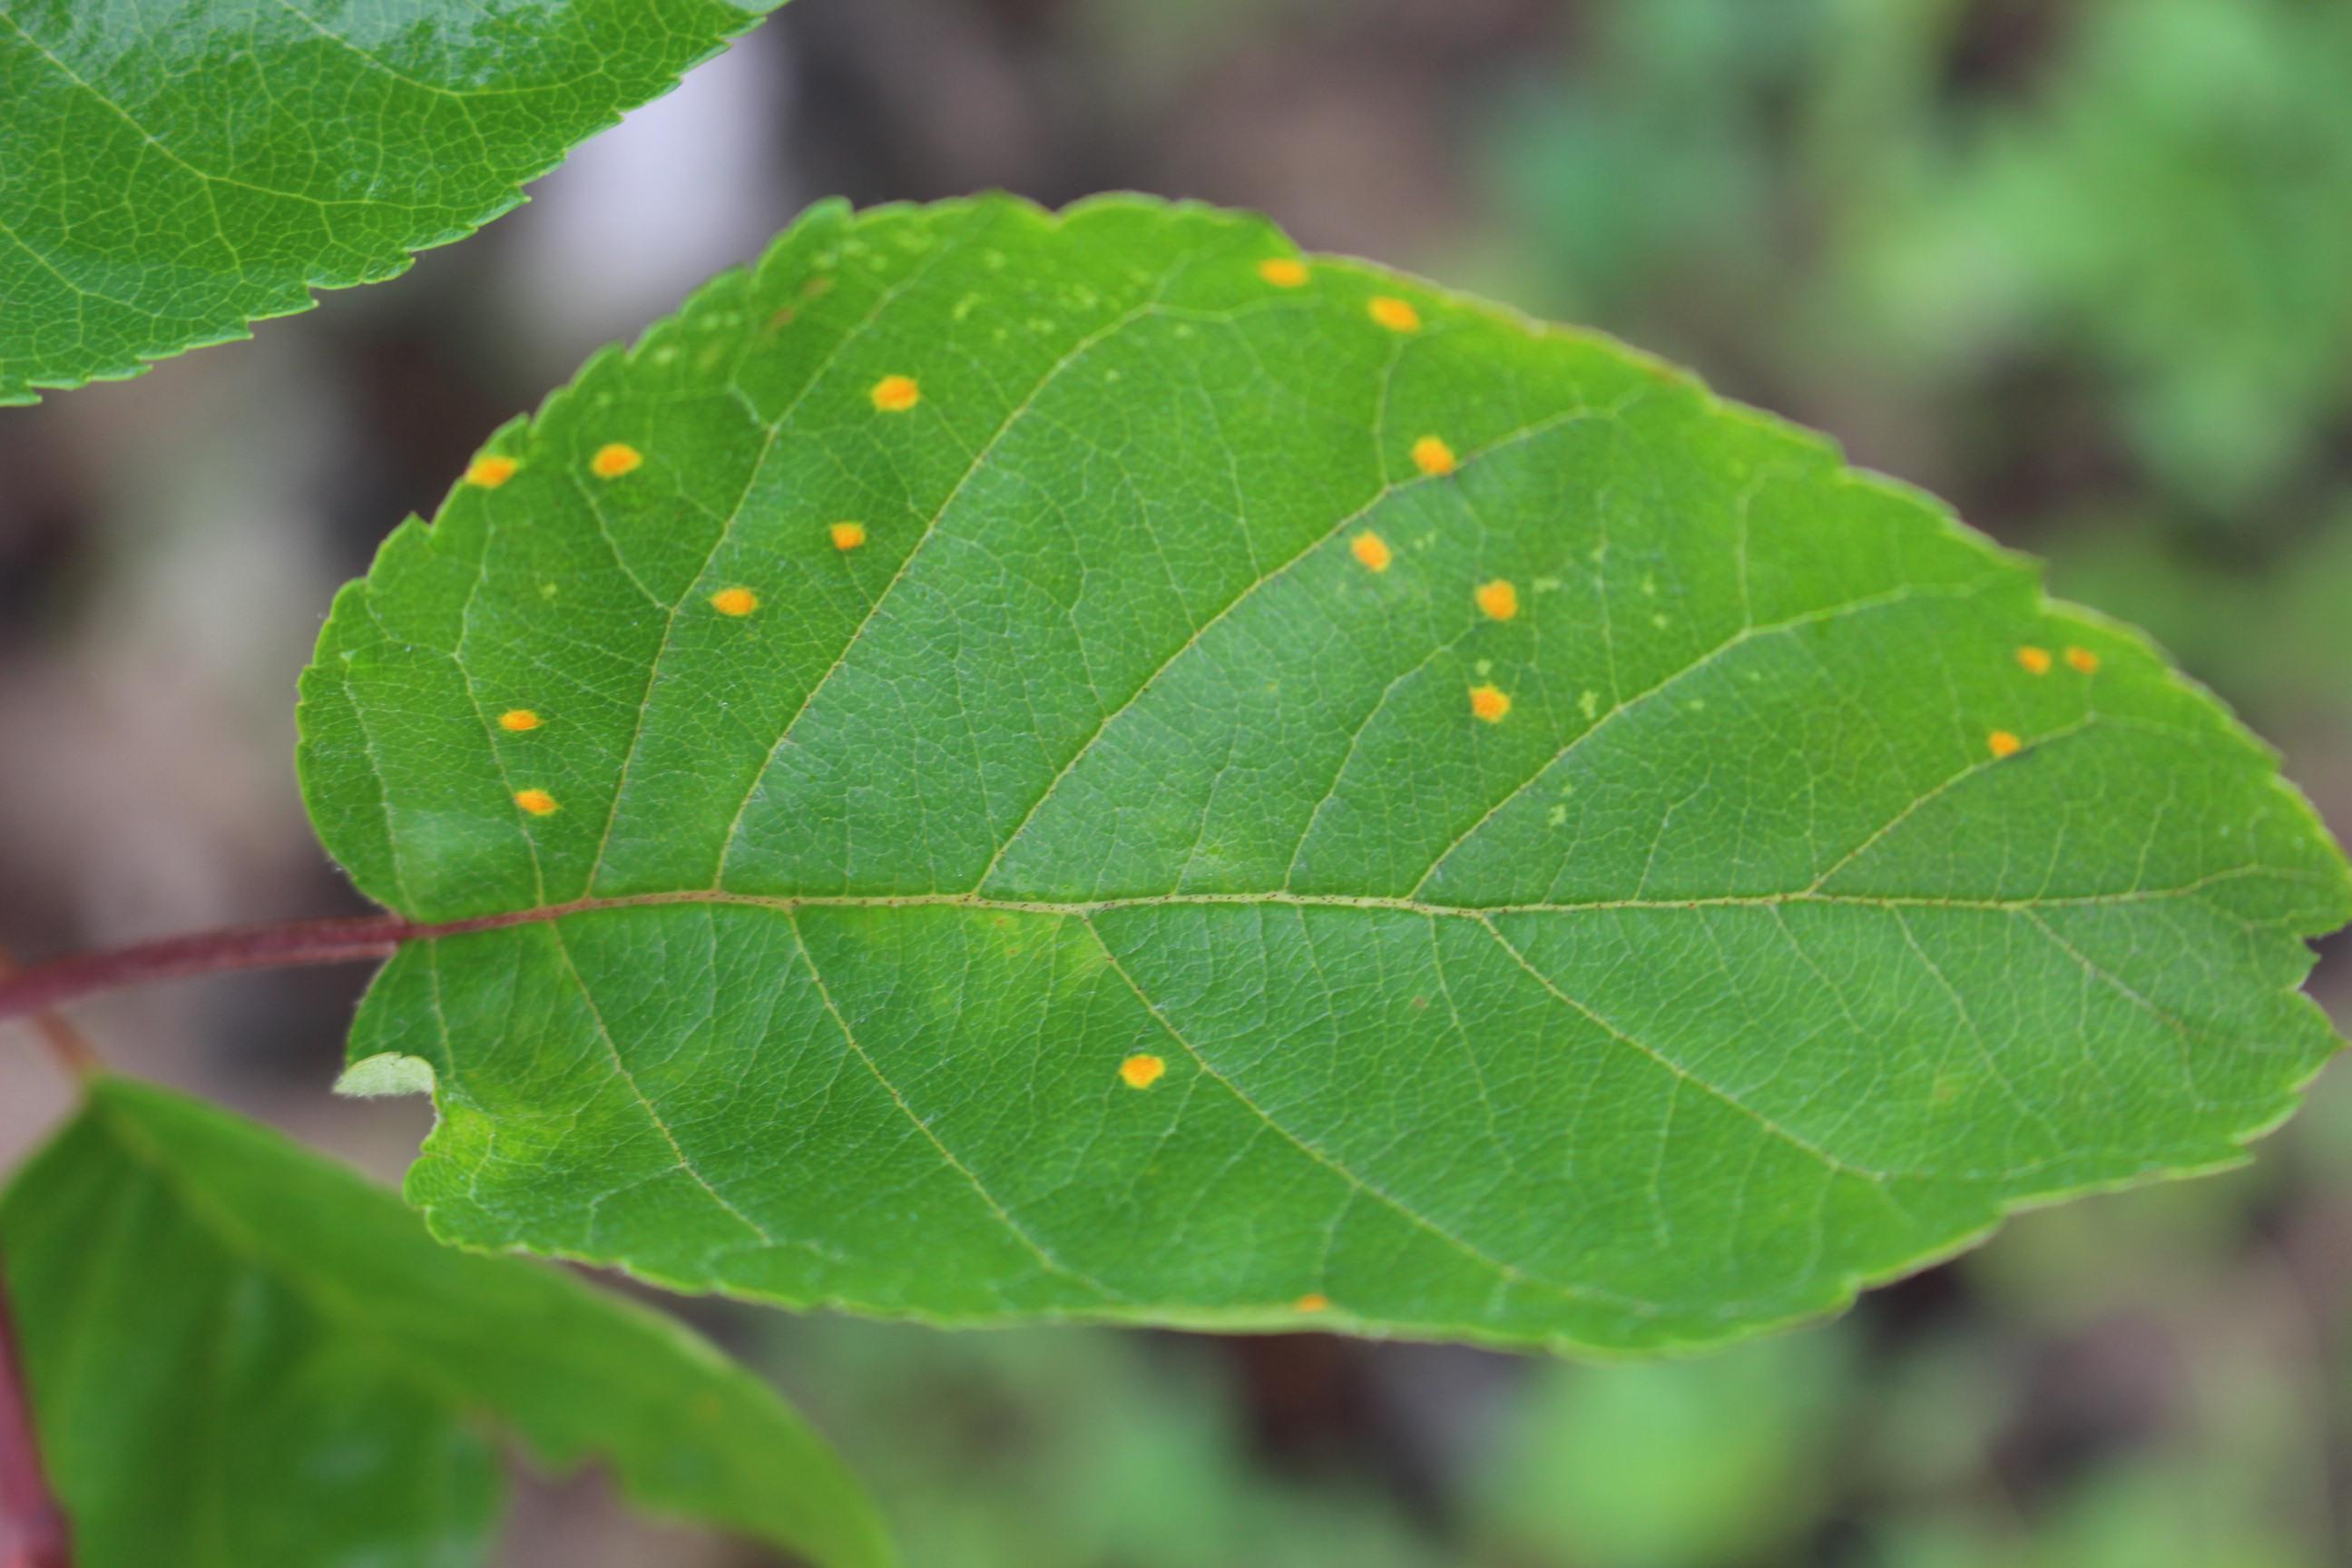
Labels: rust